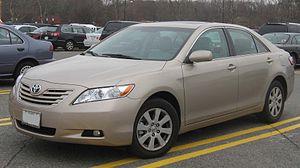
Une familiale routière, ou simplement familiale ou routière, est une automobile du segment D, plus grande et généralement plus puissante qu'une familiale compacte mais plus petite qu'une grande routière. Elles sont faites pour le transport sur de plus longues distances de cinq à six personnes. En Europe, leur taille varie en moyenne de 4,60 m à 4,90 m.